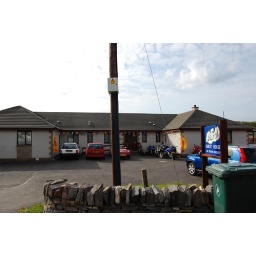
the beds were too narrow and in room 9 i puked my guts up all over the wall and floor